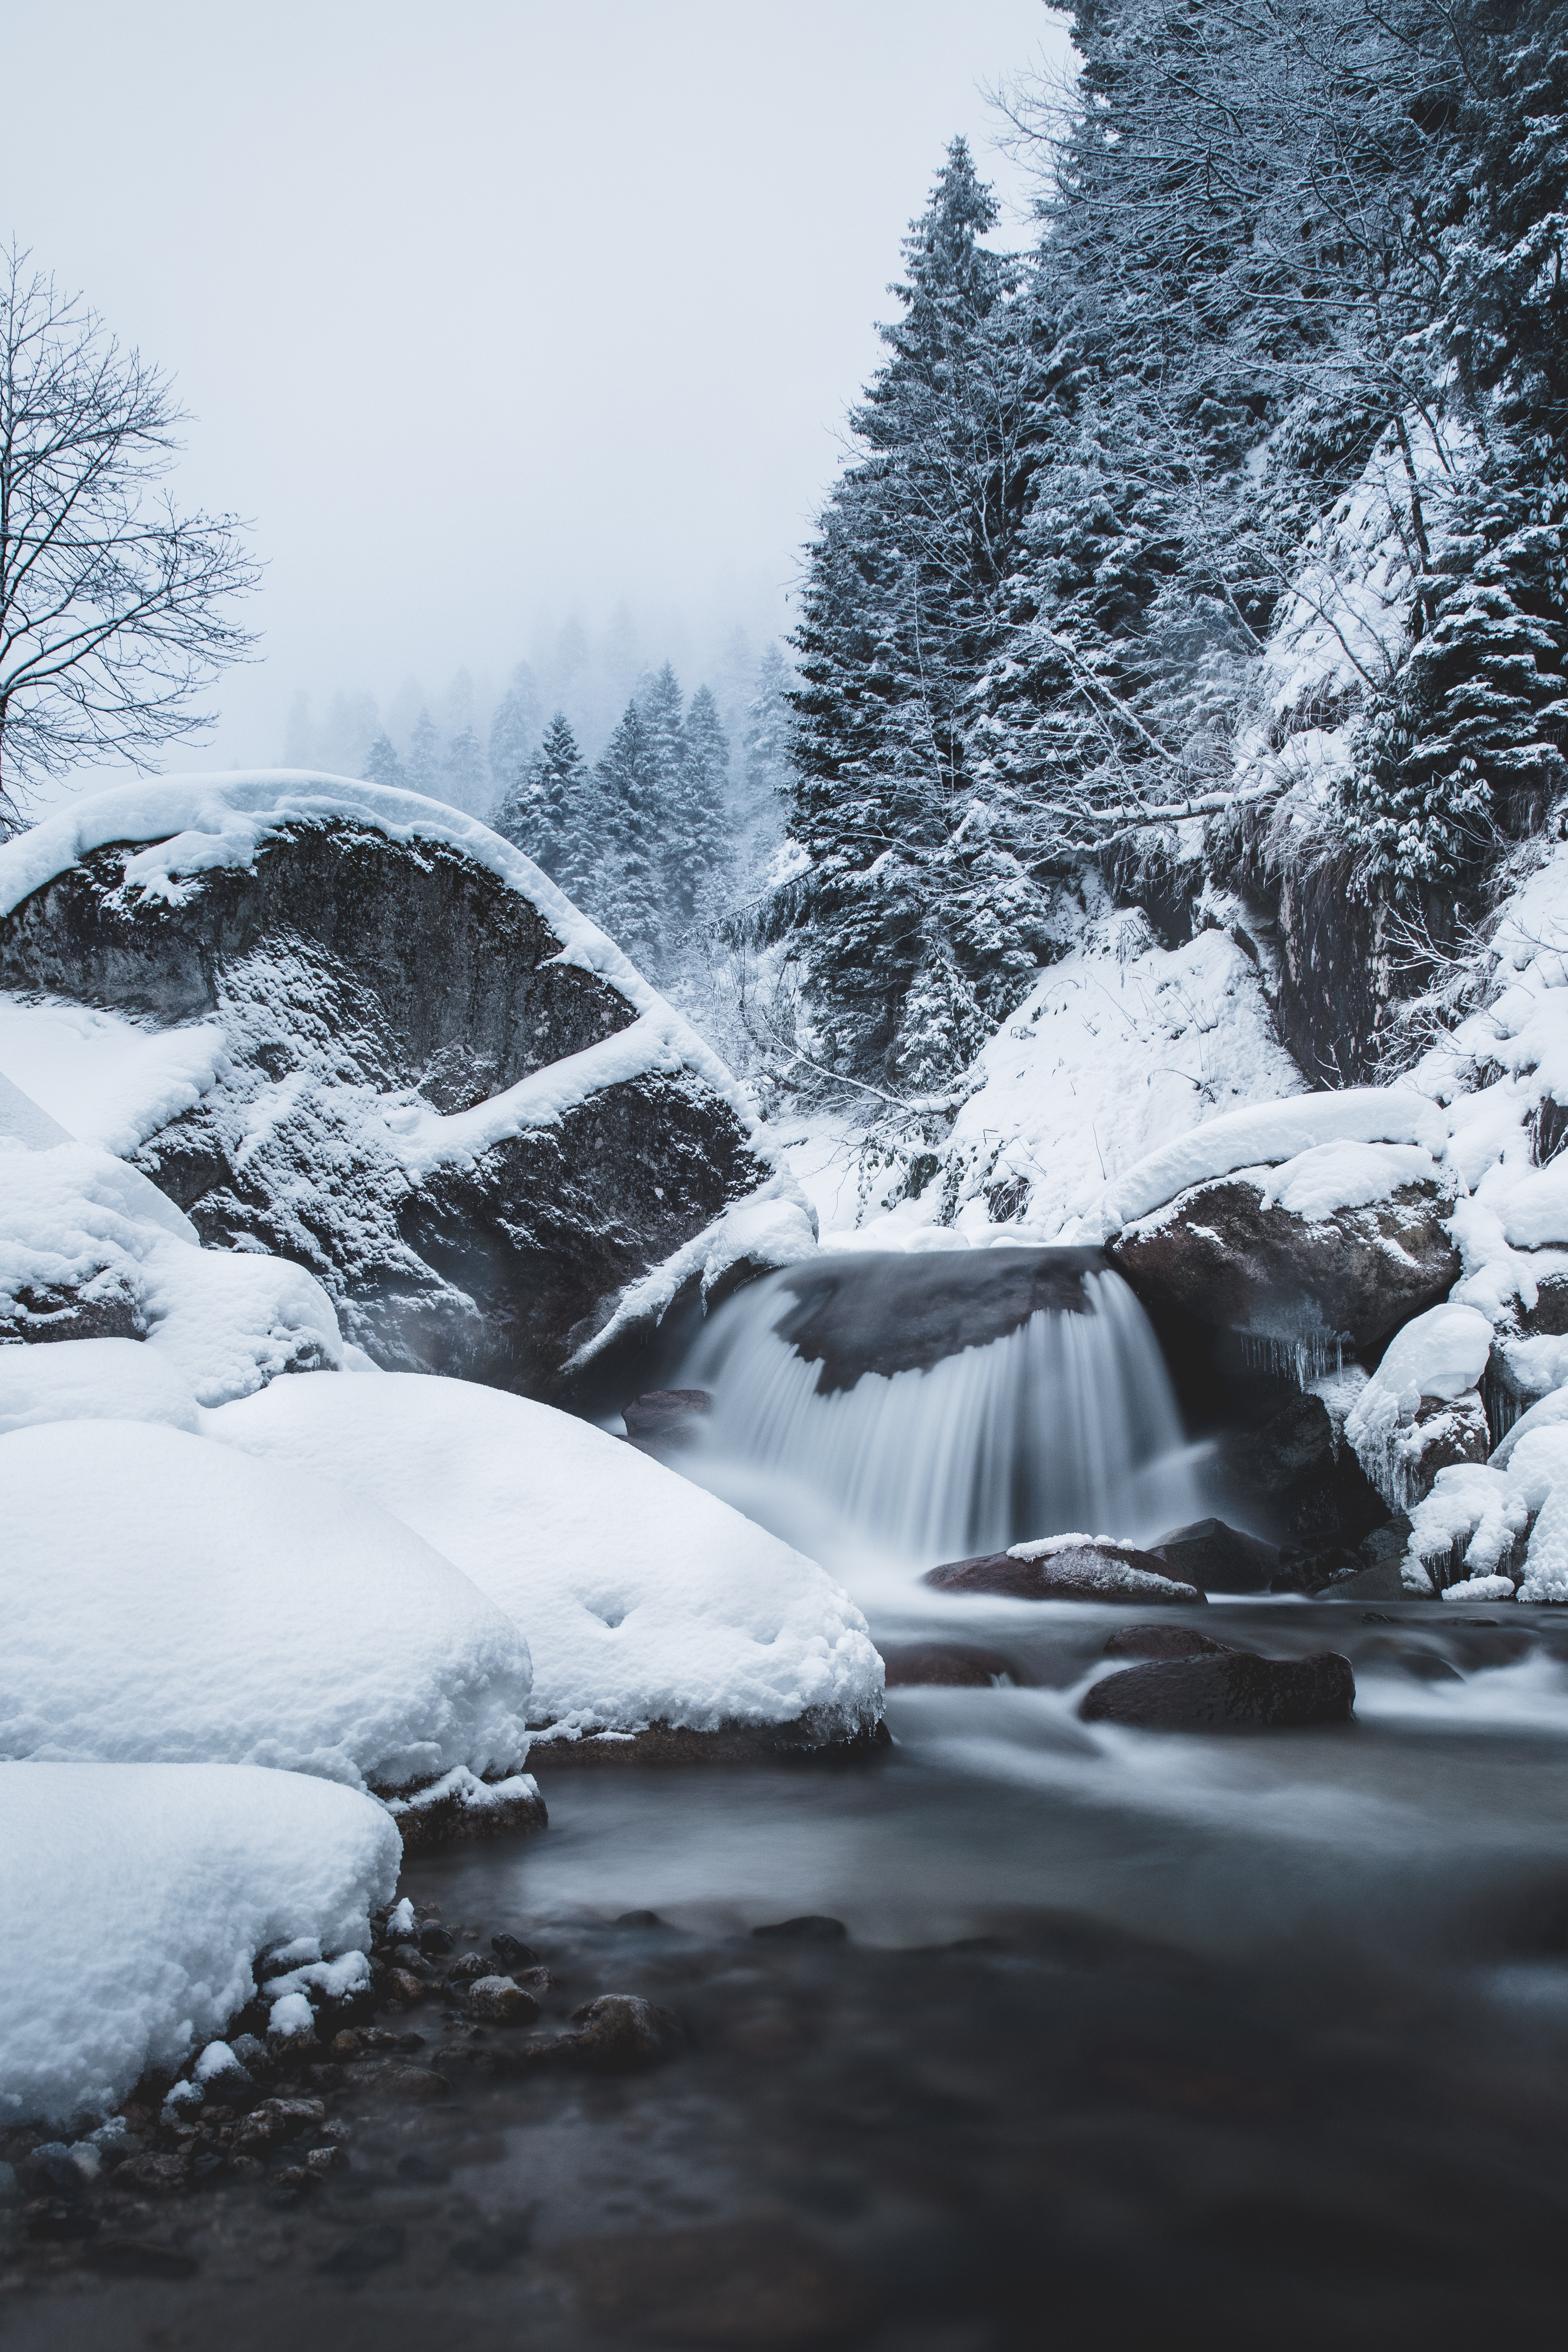
Mountine, snow, river, body of water, winter, water, nature, freezing, waterfall, stream, watercourse, atmospheric phenomenon, ice, tree, sky, wilderness, water resources, rock, water feature, rapid, mountain, mountain river, plant, branch, geological phenomenon, frost, national park, landscape, pine family, lake, forest, state park